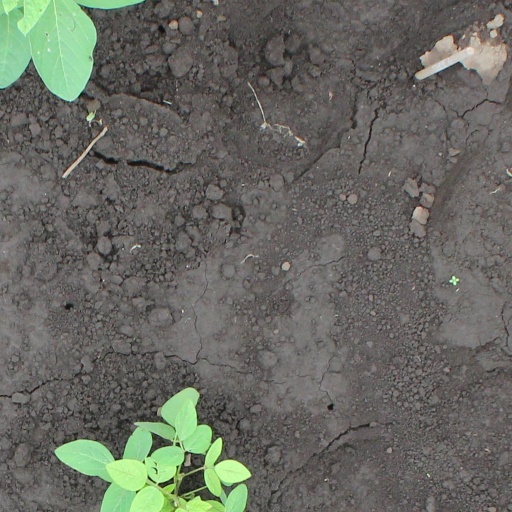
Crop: soybean